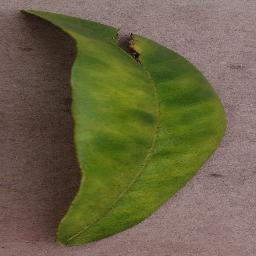
Label: Orange___Haunglongbing_(Citrus_greening)